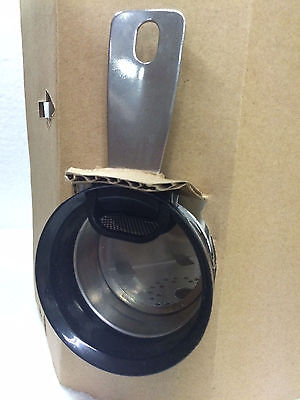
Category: coffee maker